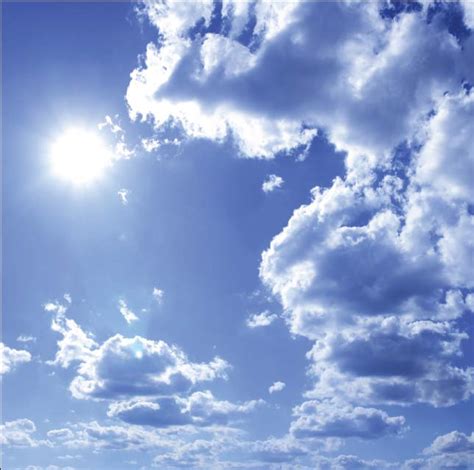
Weather: sun or clear